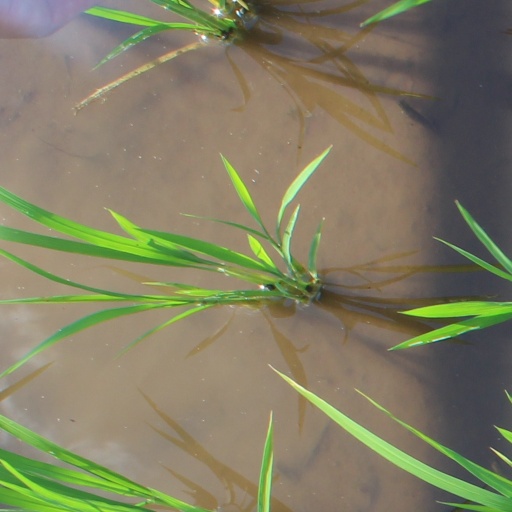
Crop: rice